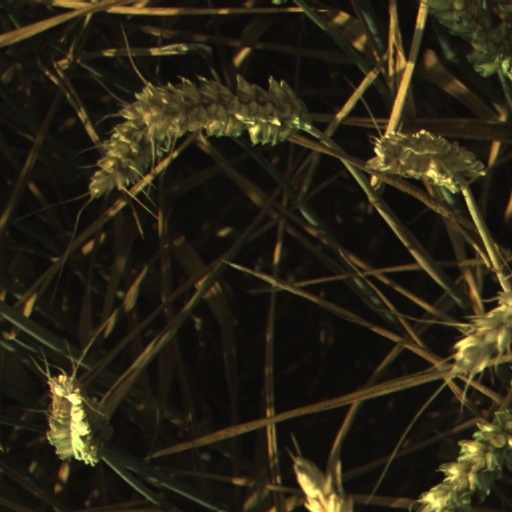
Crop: wheat